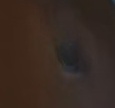
Face region: eyes (orbital_tightening_and_eye_area)
Pain indicator: not_present